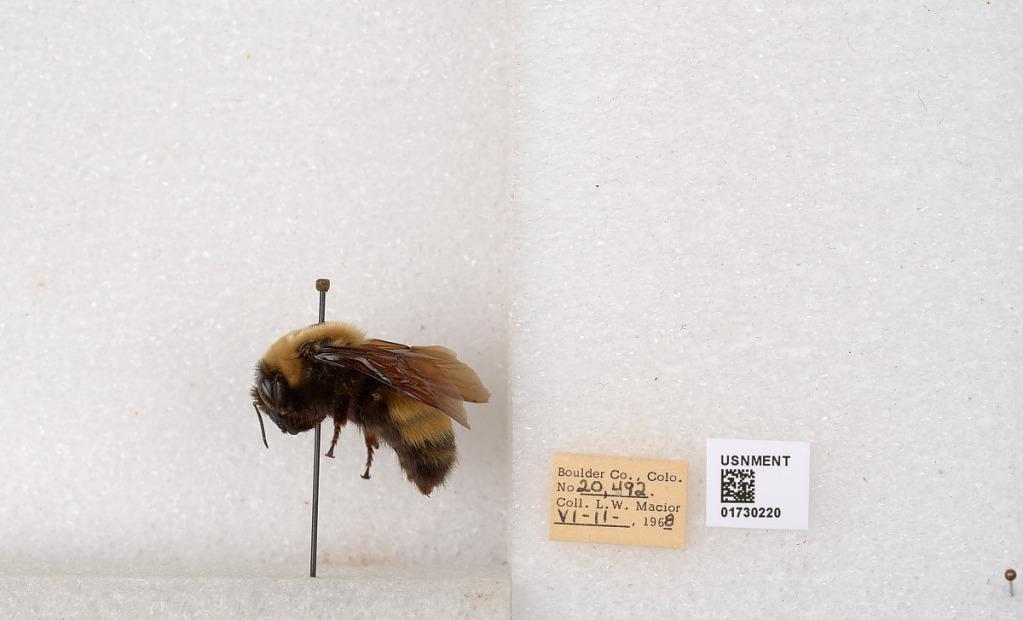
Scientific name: Bombus (Bombus) nevadensis Cresson